Coprinopsis variegata

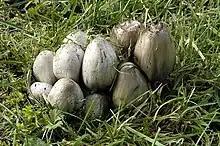
"Coprinopsis atramentaria"

"Coprinopsis atramentaria" is a cosmopolitan species that is roughly similar in size, color, and stature, but does not have patchy woolly tufts on the cap like "C. variegata".